Plains Mill

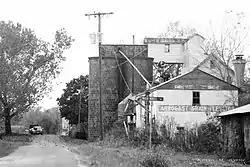
The mill in 2013

Plains Mill is a historic mill complex at 14767 Plains Mill Road near the town of Timberville in rural Rockingham County, Virginia, USA. The mill building is a two-story wood-frame construction, built between 1847 and 1849, on the banks of the North Fork Shenandoah River, where a stream falls over the bank into the river, providing the mill's power. The building has been sheathed in metal siding, although its original weatherboard siding remains underneath. A set of grain bins were added to the south side of the building in 1923, and a two-story wing was added to the north after World War II. The mill was in continuous use from its construction until 1994, encapsulating the evolutionary history of mill development in that time.